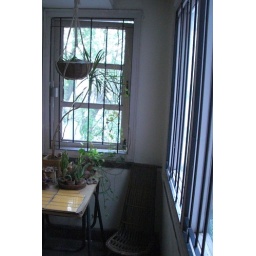
Ma's cactus collection by the sink near the kitchen